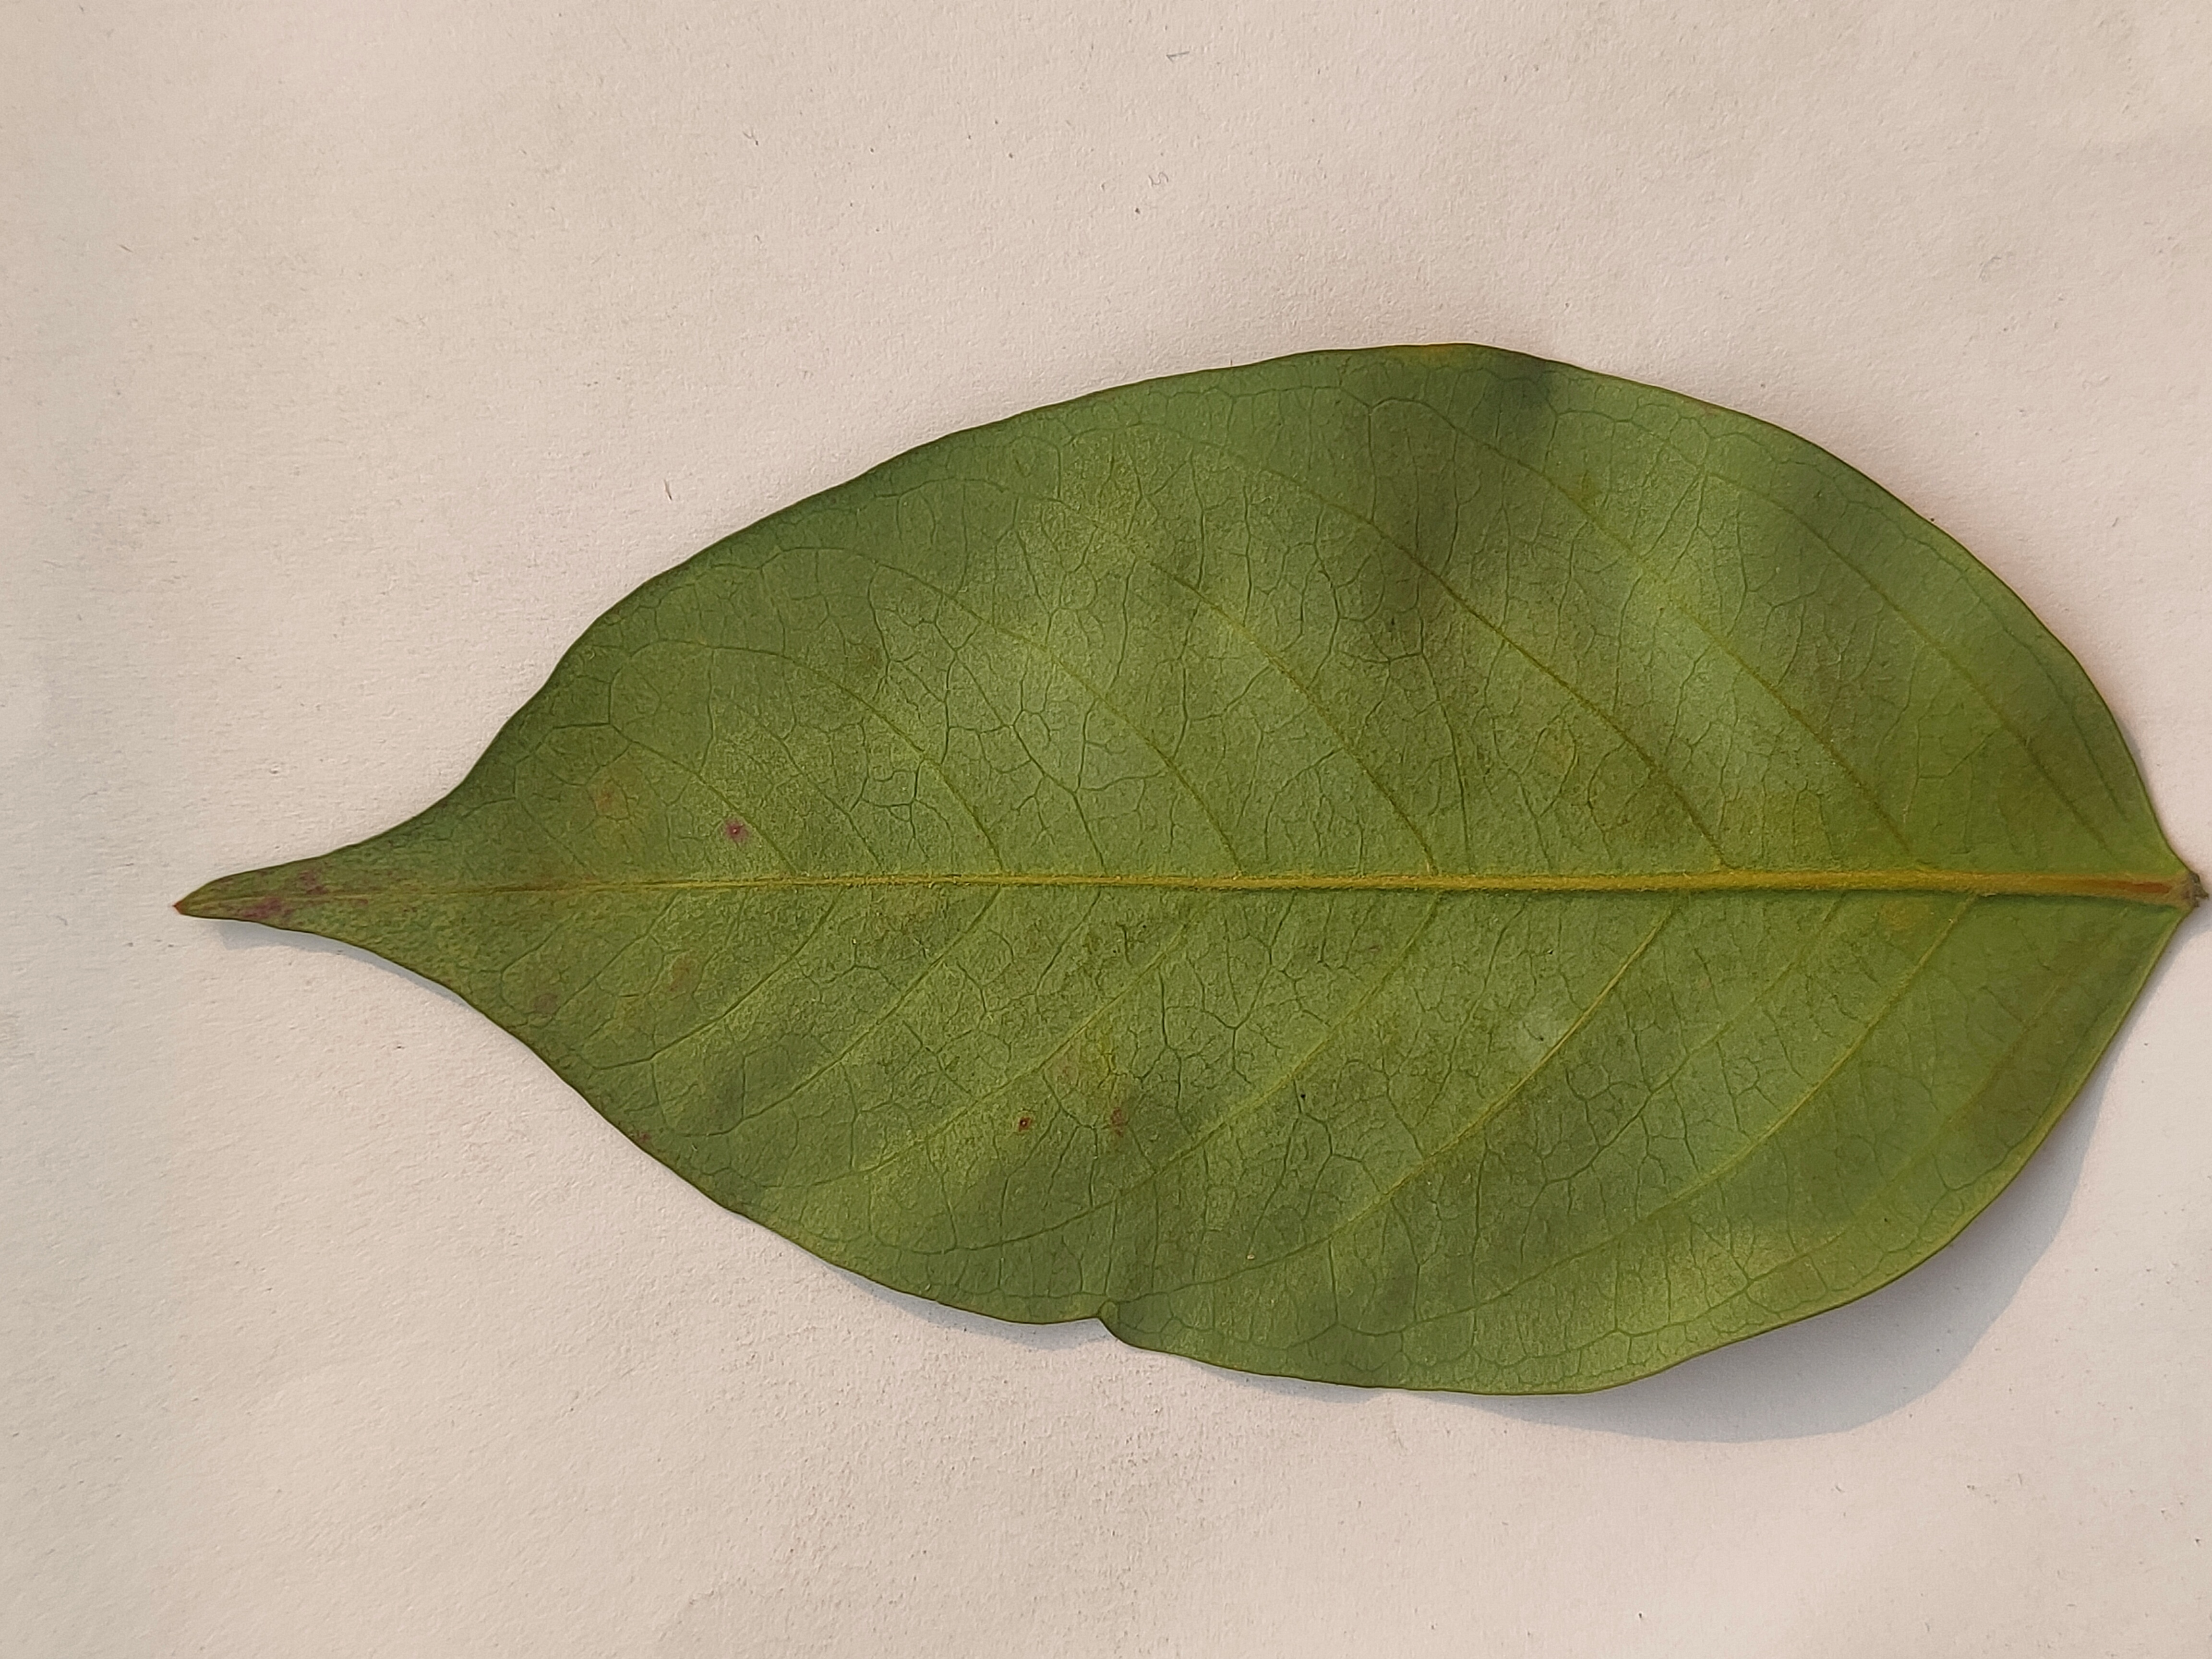
Leaf variety: Star Fruit